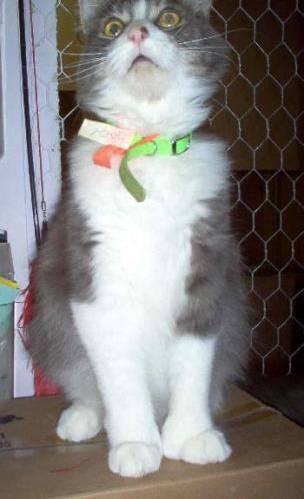
cat